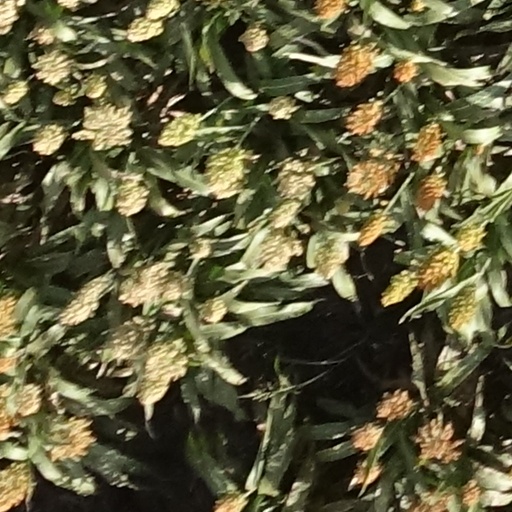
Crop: sorghum